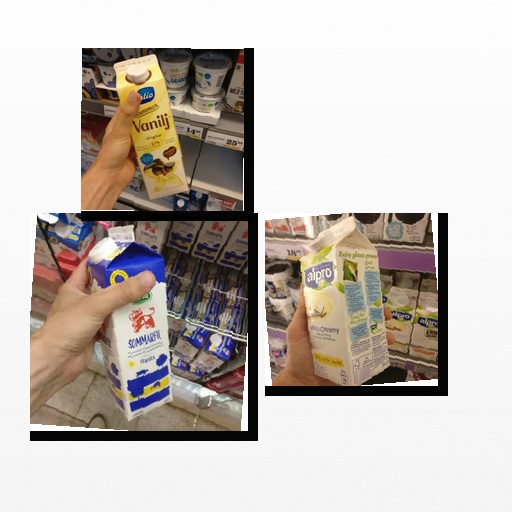
Food items: vanilla_yoghurt, vanilla_soyghurt, sour_milk